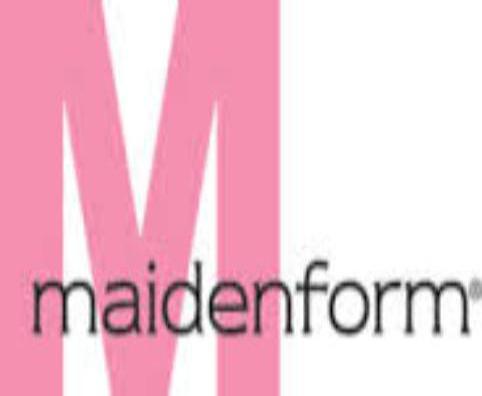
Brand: maidenform
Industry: Clothes